Francesco Antonio Giorgioli

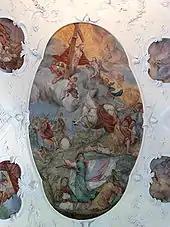
The conversion of St. Paul from the Church of St. Peter and Paul and St. Trudpert in Münstertal, Landkreis Breisgau-Hochschwarzwald.

Francesco Antonio Giorgioli (1655–1725) was a Swiss painter.